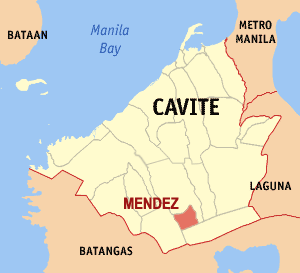
Mendez est une municipalité de la province de Cavite, aux Philippines.